Zastava Arms

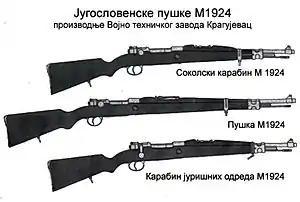
Yugo Mauser Model, 1924

Zastava Arms was heavily damaged during World War II. When Kragujevac was liberated on 21 October 1944, the weapons factory was repaired to working order within months and production began shortly after, with the 9 mm M 1944 B2 submachine gun developed the same year. The next postwar production rifle was the 7.92×57mm Mauser Model 1948 based on the Model 24. The production of air rifles and sporting rifles on the basis of the M48 rifle started in 1953. In 1954, Zastava started the production of shotguns and small bore rifles, as well as the 7.9 mm M53 ¨Sarac¨ machine gun. Batch production of the 7.62×39mm PAP M59 semi-automatic rifle started in 1964. In the 1964, the factory started the development of an automatic rifle based on the Kalashnikov system, which was designated the M67 in 1967. On the basis of the M67 rifle, the factory developed an automatic rifle chambered in 7.62×39mm, which was named the Zastava M70 in the following year. The Yugoslav People's Army adopted the M70 assault rifle into its arsenal in 1970. Small arms derivatives of the M70 produced rifles chambered in Western bloc ammunition such as 7.62×51mm NATO and 5.56×45mm NATO were also produced. In 1988, the factory developed a compact pistol in 9 mm Parabellum, the M88.